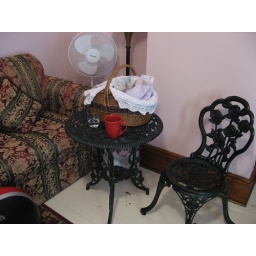
Breakfast in a basket included - coffee, scones, fresh fruit, yogurt, and orange juice